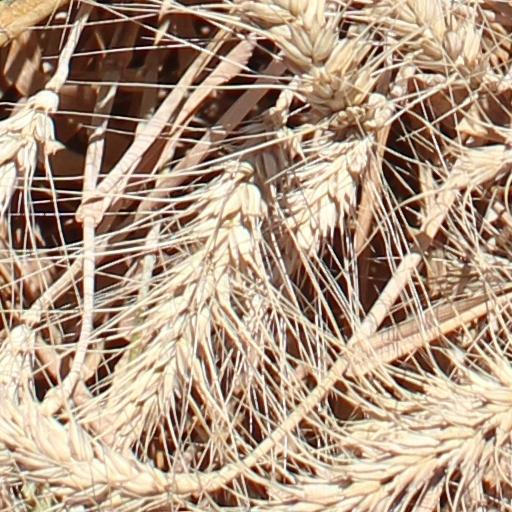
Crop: wheat